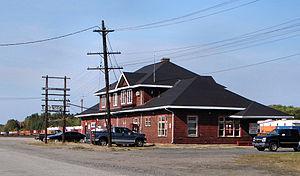
Cet article recense les lieux patrimoniaux du district de Sudbury inscrits au répertoire des lieux patrimoniaux du Canada, qu'ils soient de niveau provincial, fédéral ou municipal.
La gare de Cartier est une gare ferroviaire canadienne, située dans la localité de Cartier sur le territoire de la partie non organisée du nord District de Sudbury dans la province de l'Ontario.